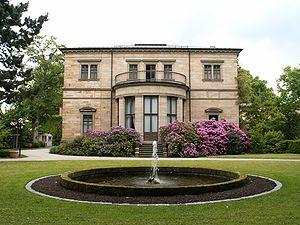
Winifred Wagner, née Winifred Williams le 23 juin 1897 à Hastings et morte le 5 mars 1980 à Überlingen, est la belle-fille de Richard Wagner. Elle fut notamment directrice du festival de Bayreuth et amie personnelle d'Adolf Hitler.